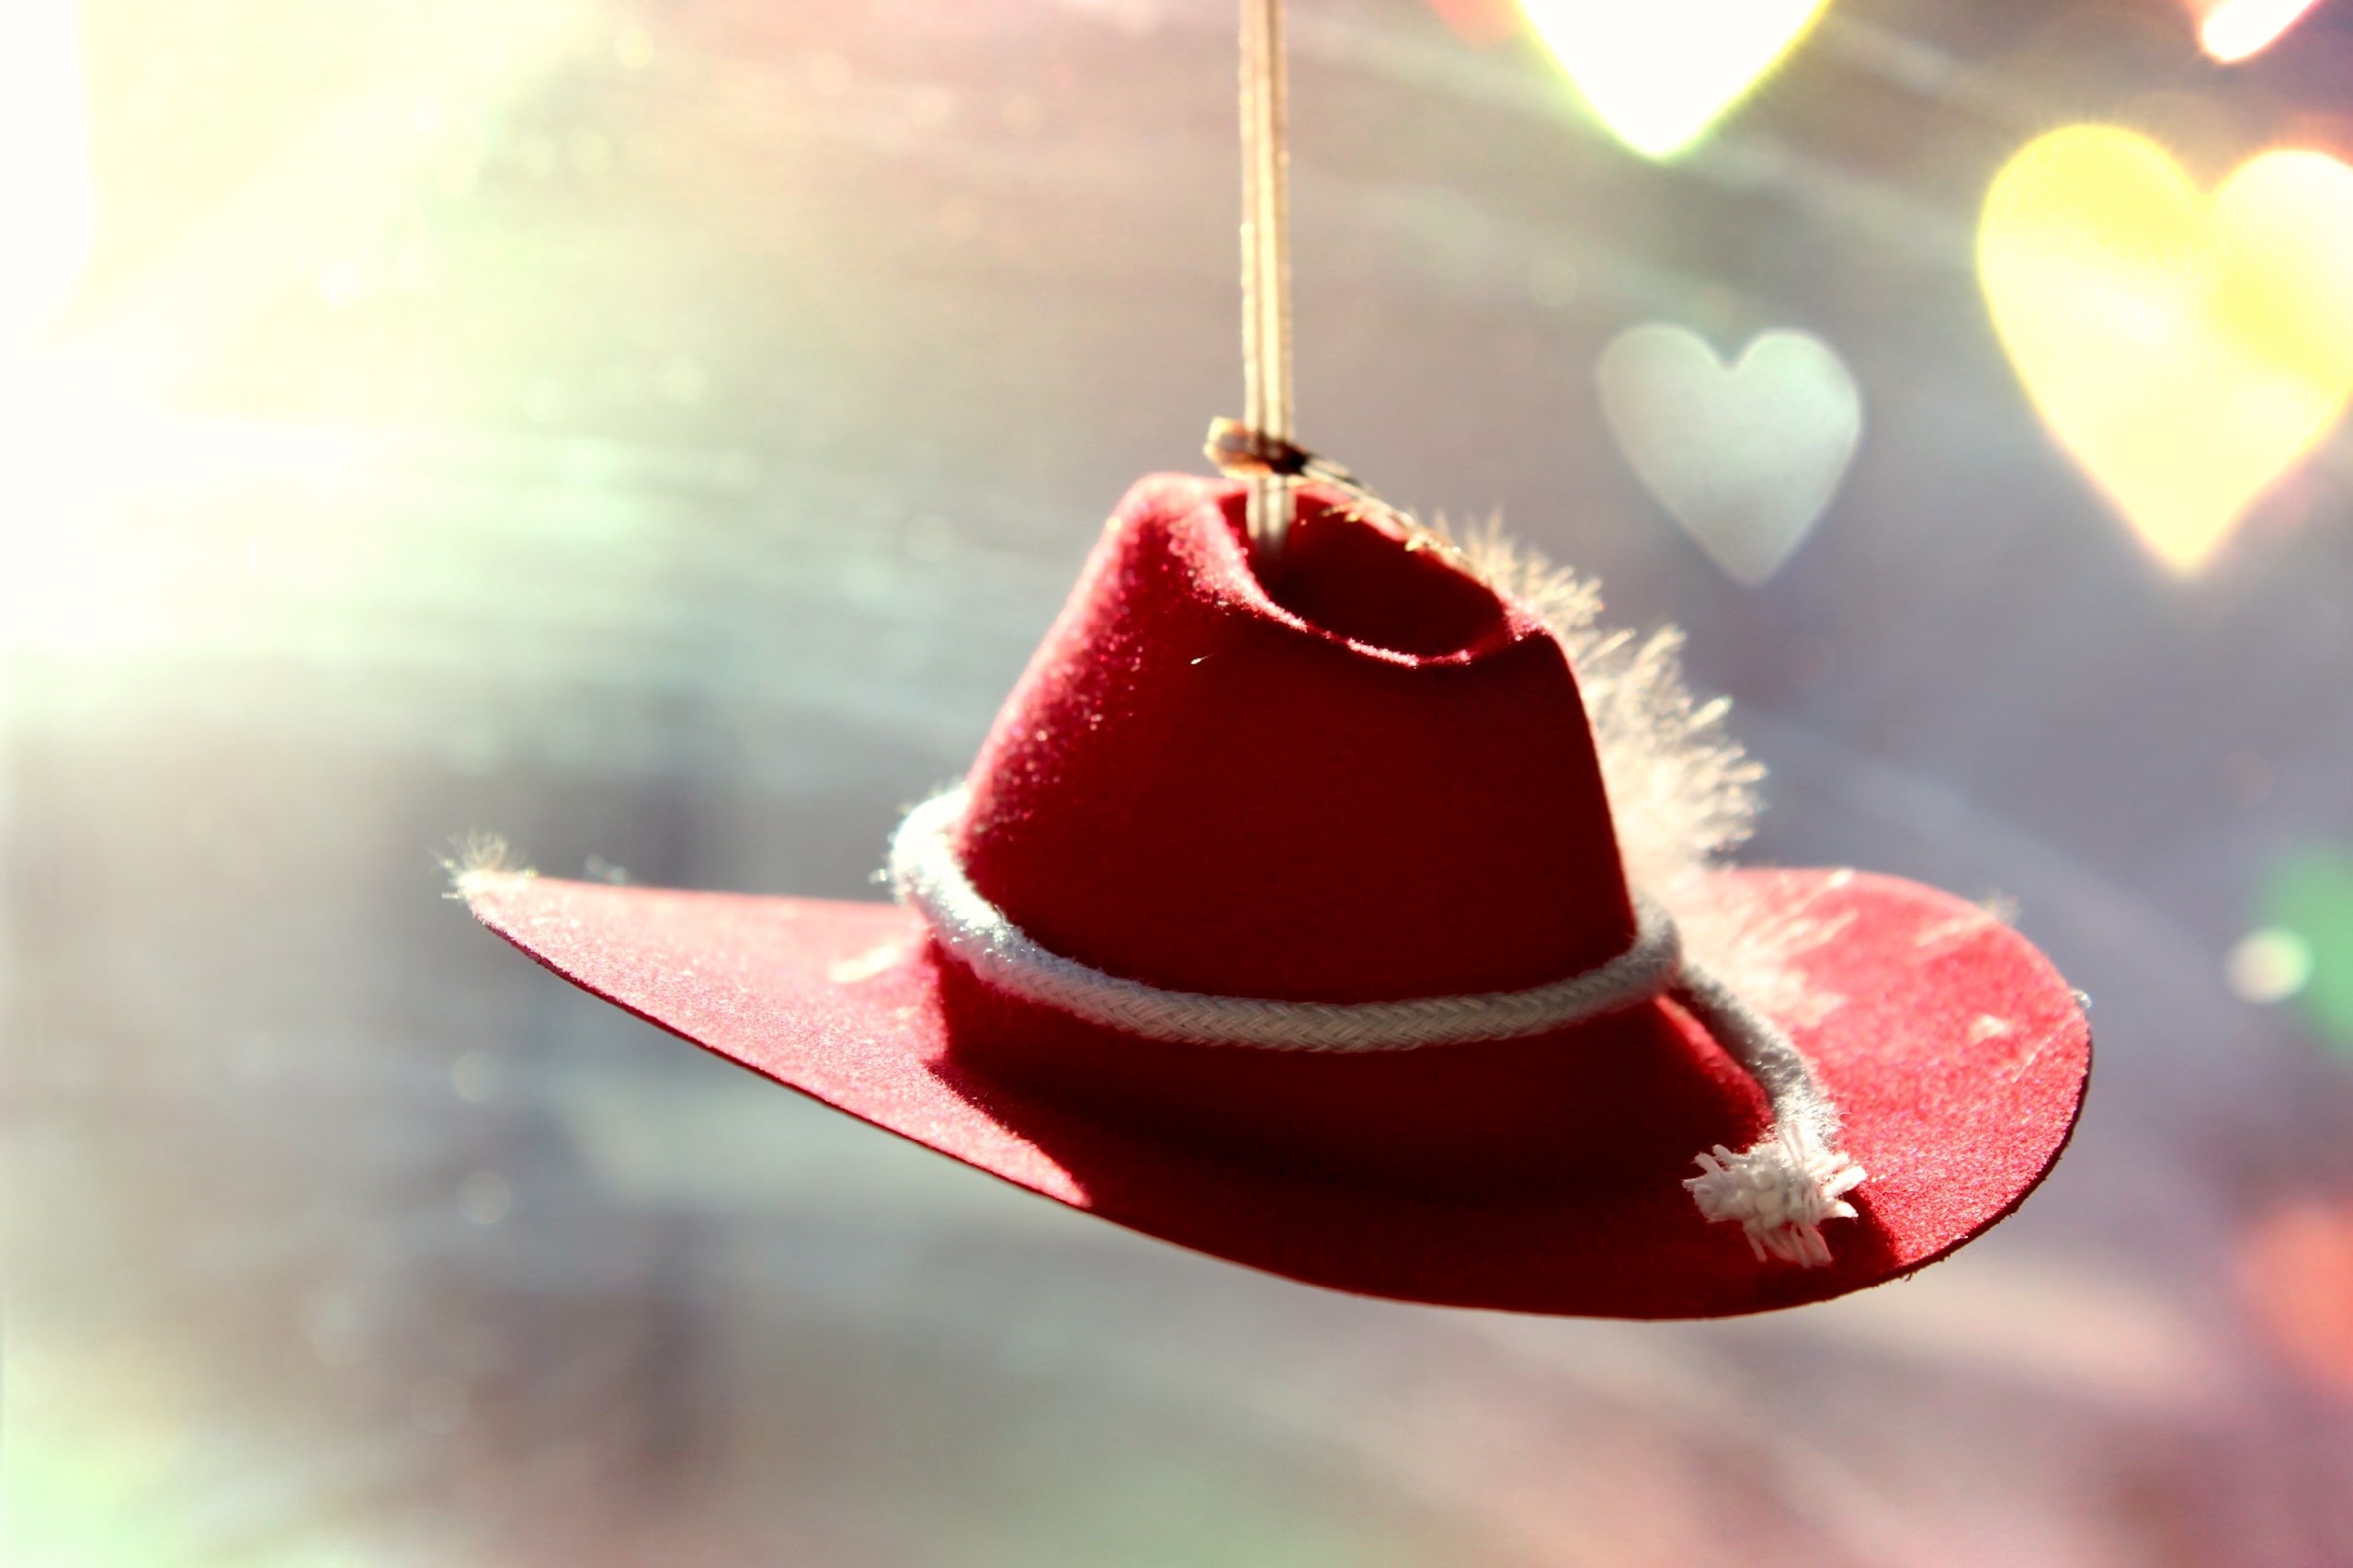
plant, fruit, leaf, flower, petal, heart, food, red, produce, color, pink, dessert, close up, sweetness, macro photography, flowering plant